Idemitsu Kosan

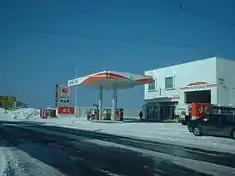
An Idemitsu service station in Japan

Idemitsu operates 5,250 service stations, many under the Apollo brand.